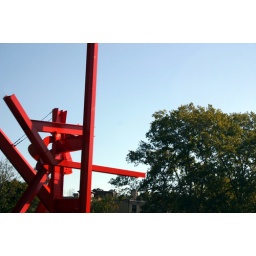
One-handed shot out my car window driving around Eakins Oval.